Aleksandr Samedov

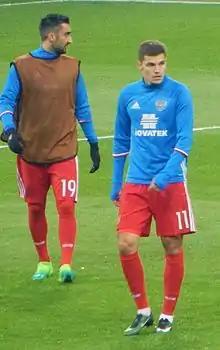

In 2003, Samedov first visited Baku to hold discussions on representing the Azerbaijan national football team. He rejected the offer as it would have meant he had to renounce his Russian citizenship in favor of Azerbaijan.